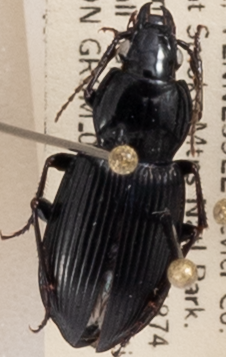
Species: Pterostichus mutus
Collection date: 2022-06-07
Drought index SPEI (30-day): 1.69
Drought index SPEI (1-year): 0.738
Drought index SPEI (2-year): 1.354